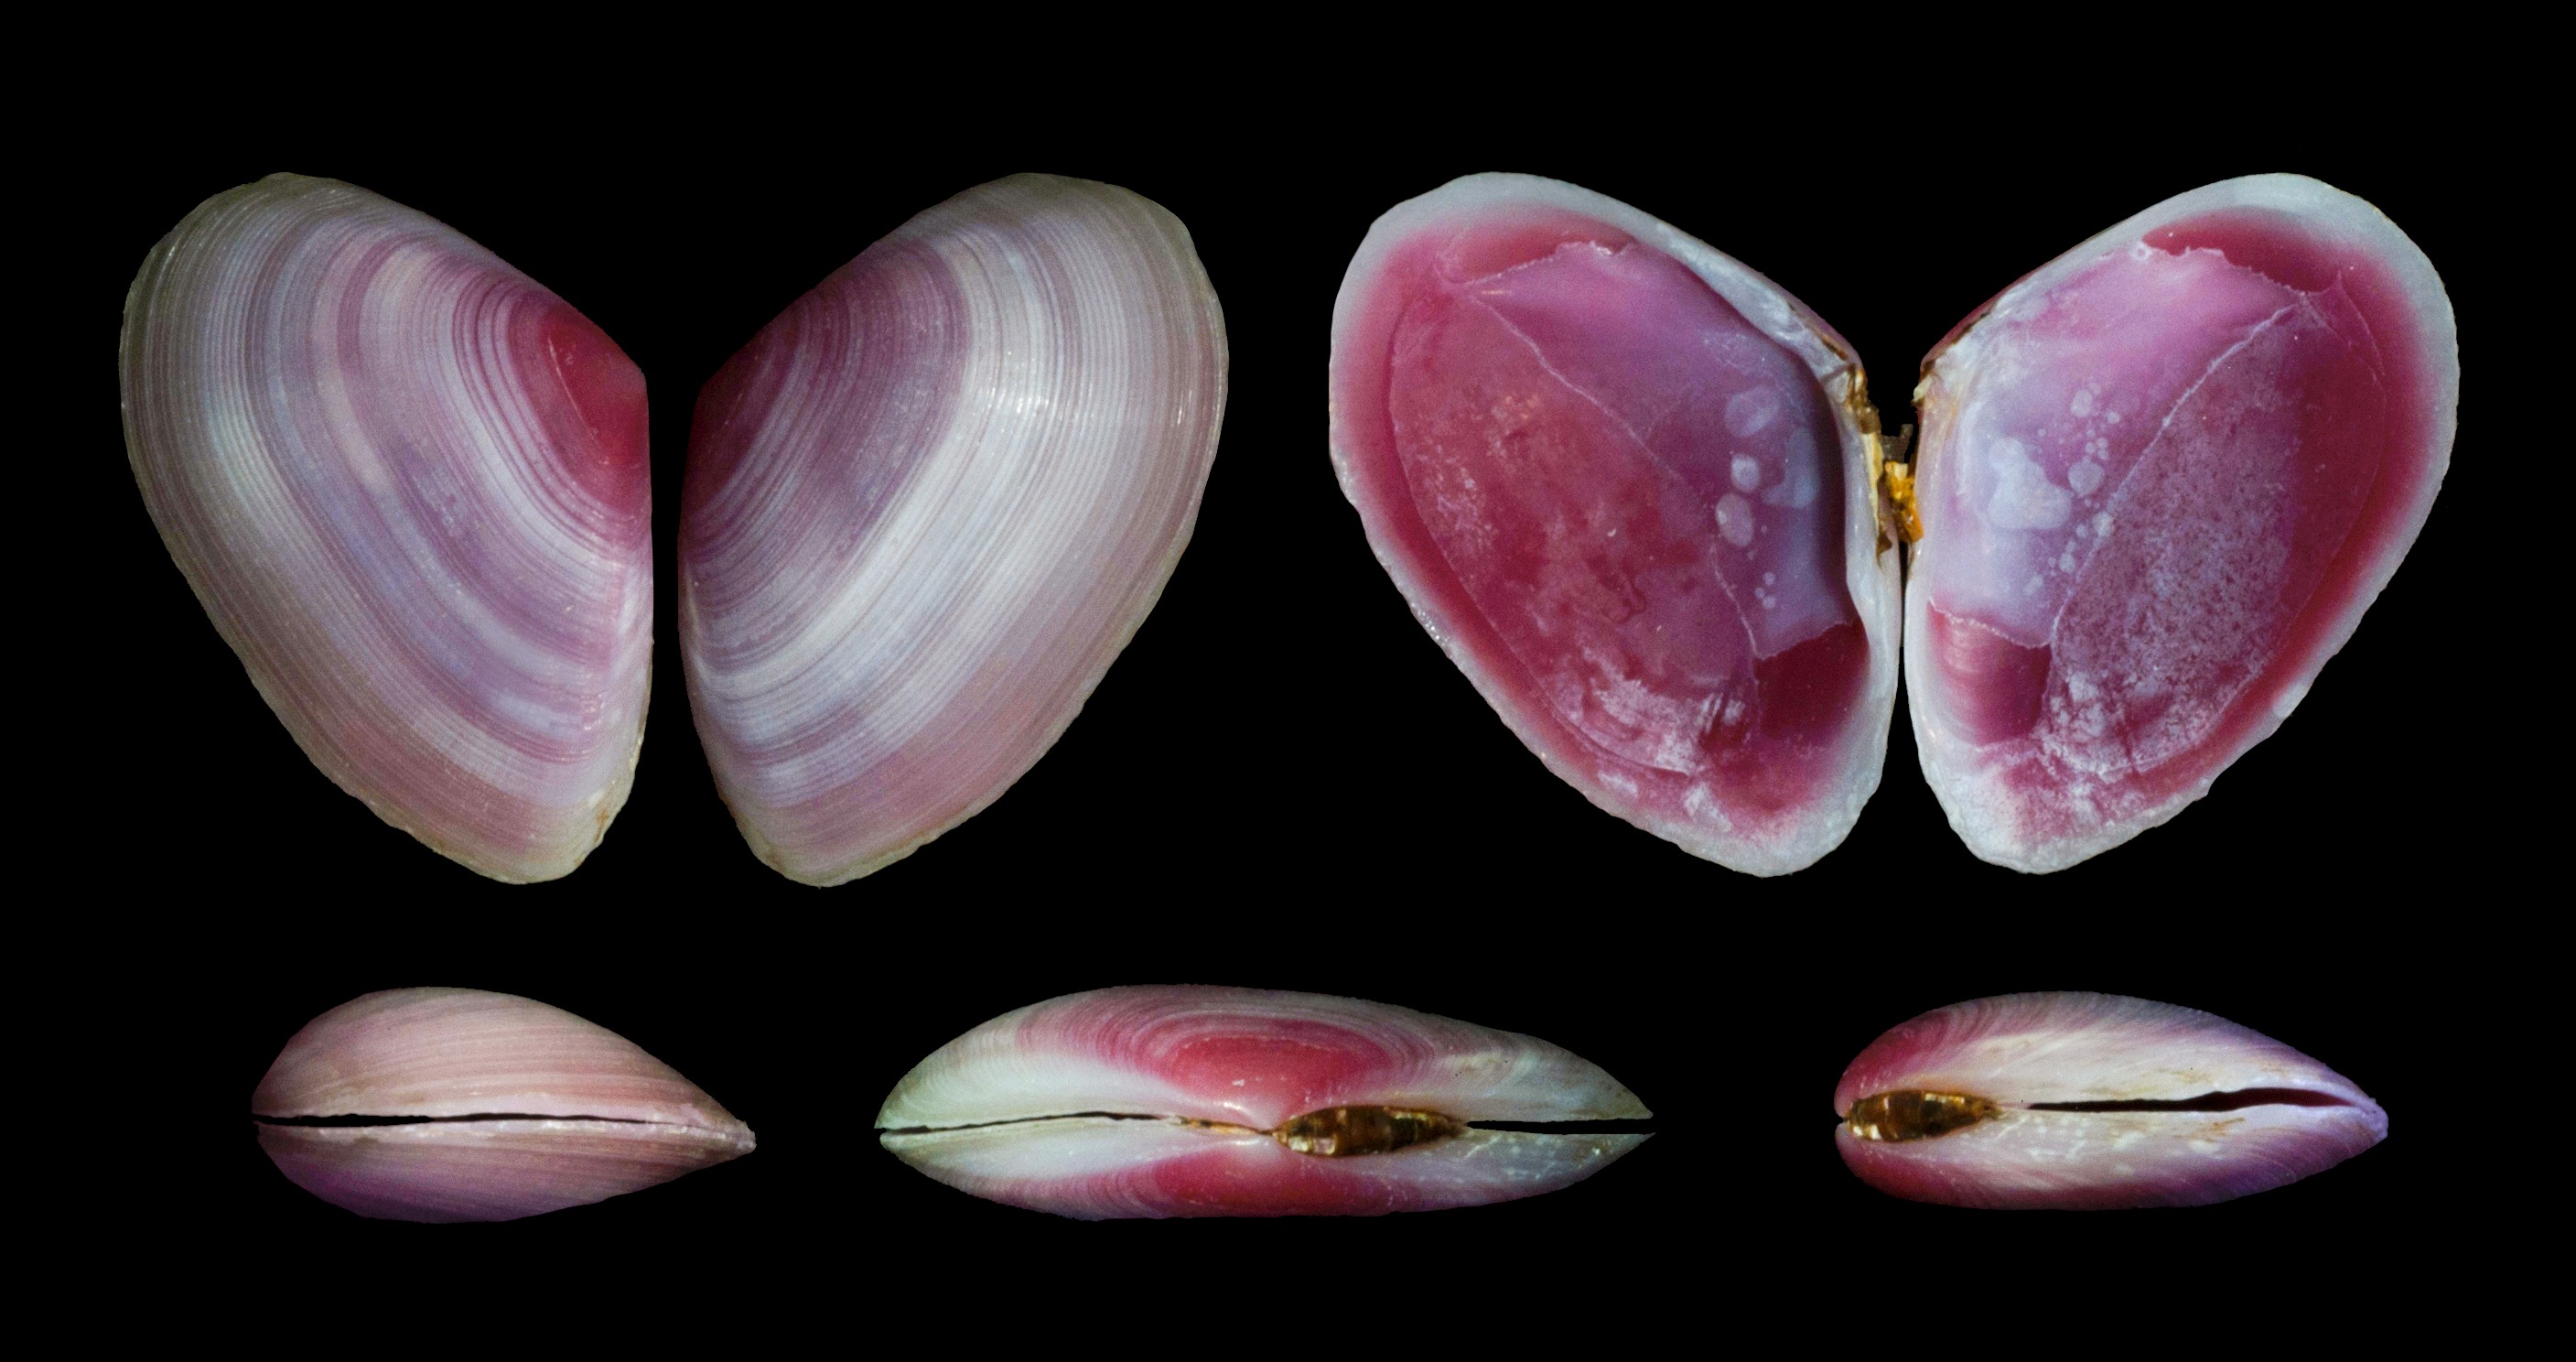
hand, flower, petal, portrait, produce, macro, ear, colorful, pink, lip, mouth, close up, human body, seashells, shells, eye, beautiful, organ, tooth, macro photography, eurytellina lineata